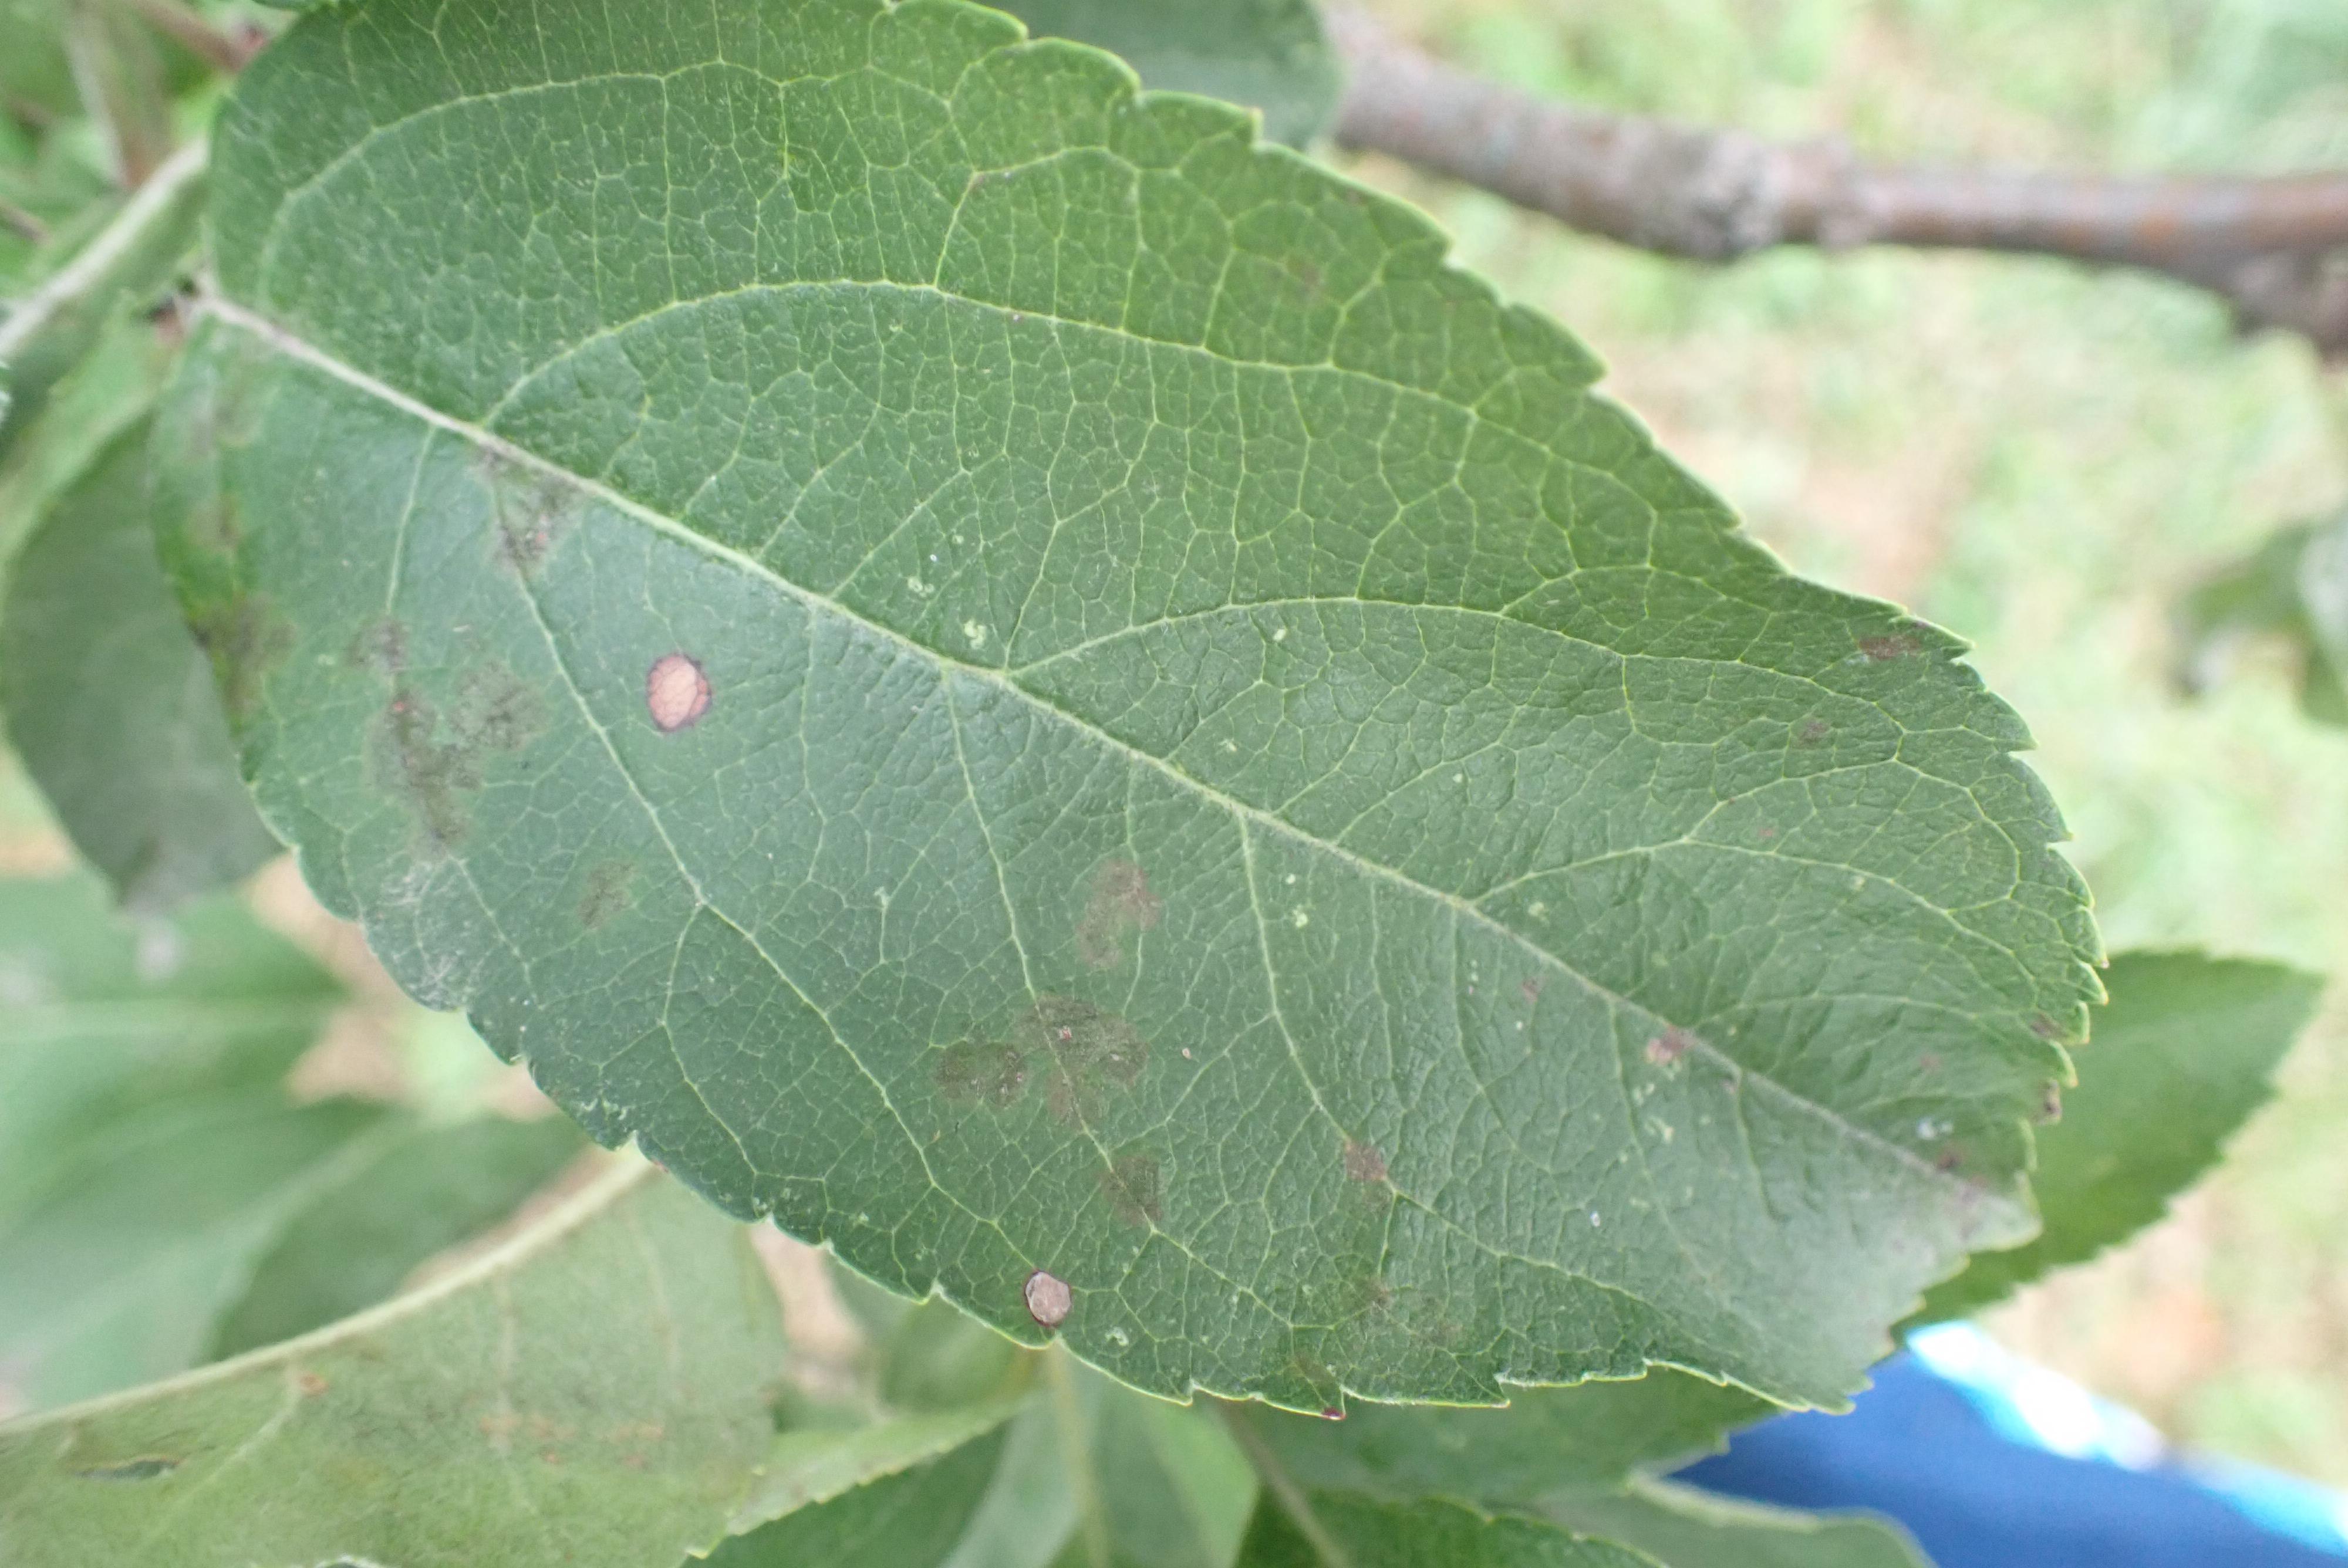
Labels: scab, frog_eye_leaf_spot